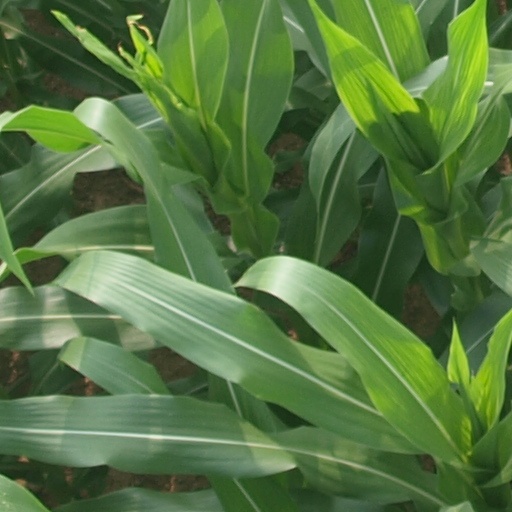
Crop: maize; corn